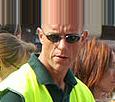
Age: 23